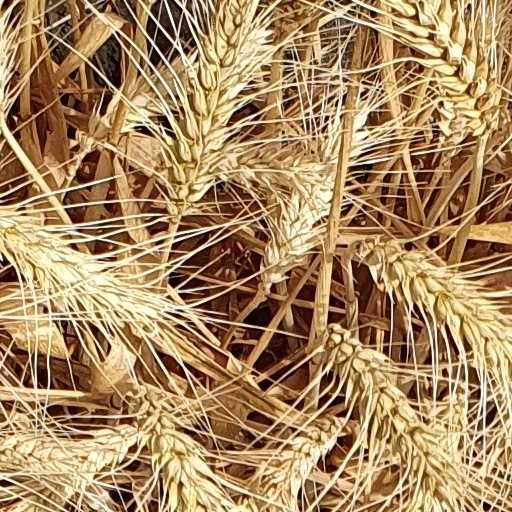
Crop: wheat